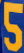
Number: 5